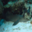
Label: shark